Ottawa, Ohio

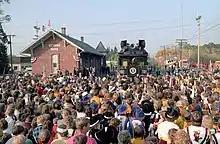
President Ronald Reagan visiting Ottawa on a whistle stop tour in 1984

The region was long inhabited by the Iroquoian-speaking Wyandot and Algonquian-speaking Ottawa tribes, who settled along the Blanchard River. In 1792 President George Washington sent Major Alexander Truman, his servant William Lynch, and guide/interpreter William Smalley on a peace mission to the tribes. Truman and Lynch were killed; the date of their deaths was apparently prior to April 20, 1792, at Lower Tawa Town, an Ottawa village. (The Ottawa County Courthouse stands on the site of their killings) A similar mission led by Colonel John Hardin ended with Hardin and his servant Freeman being killed in Shelby County; the tribes resisted European-American encroachment.